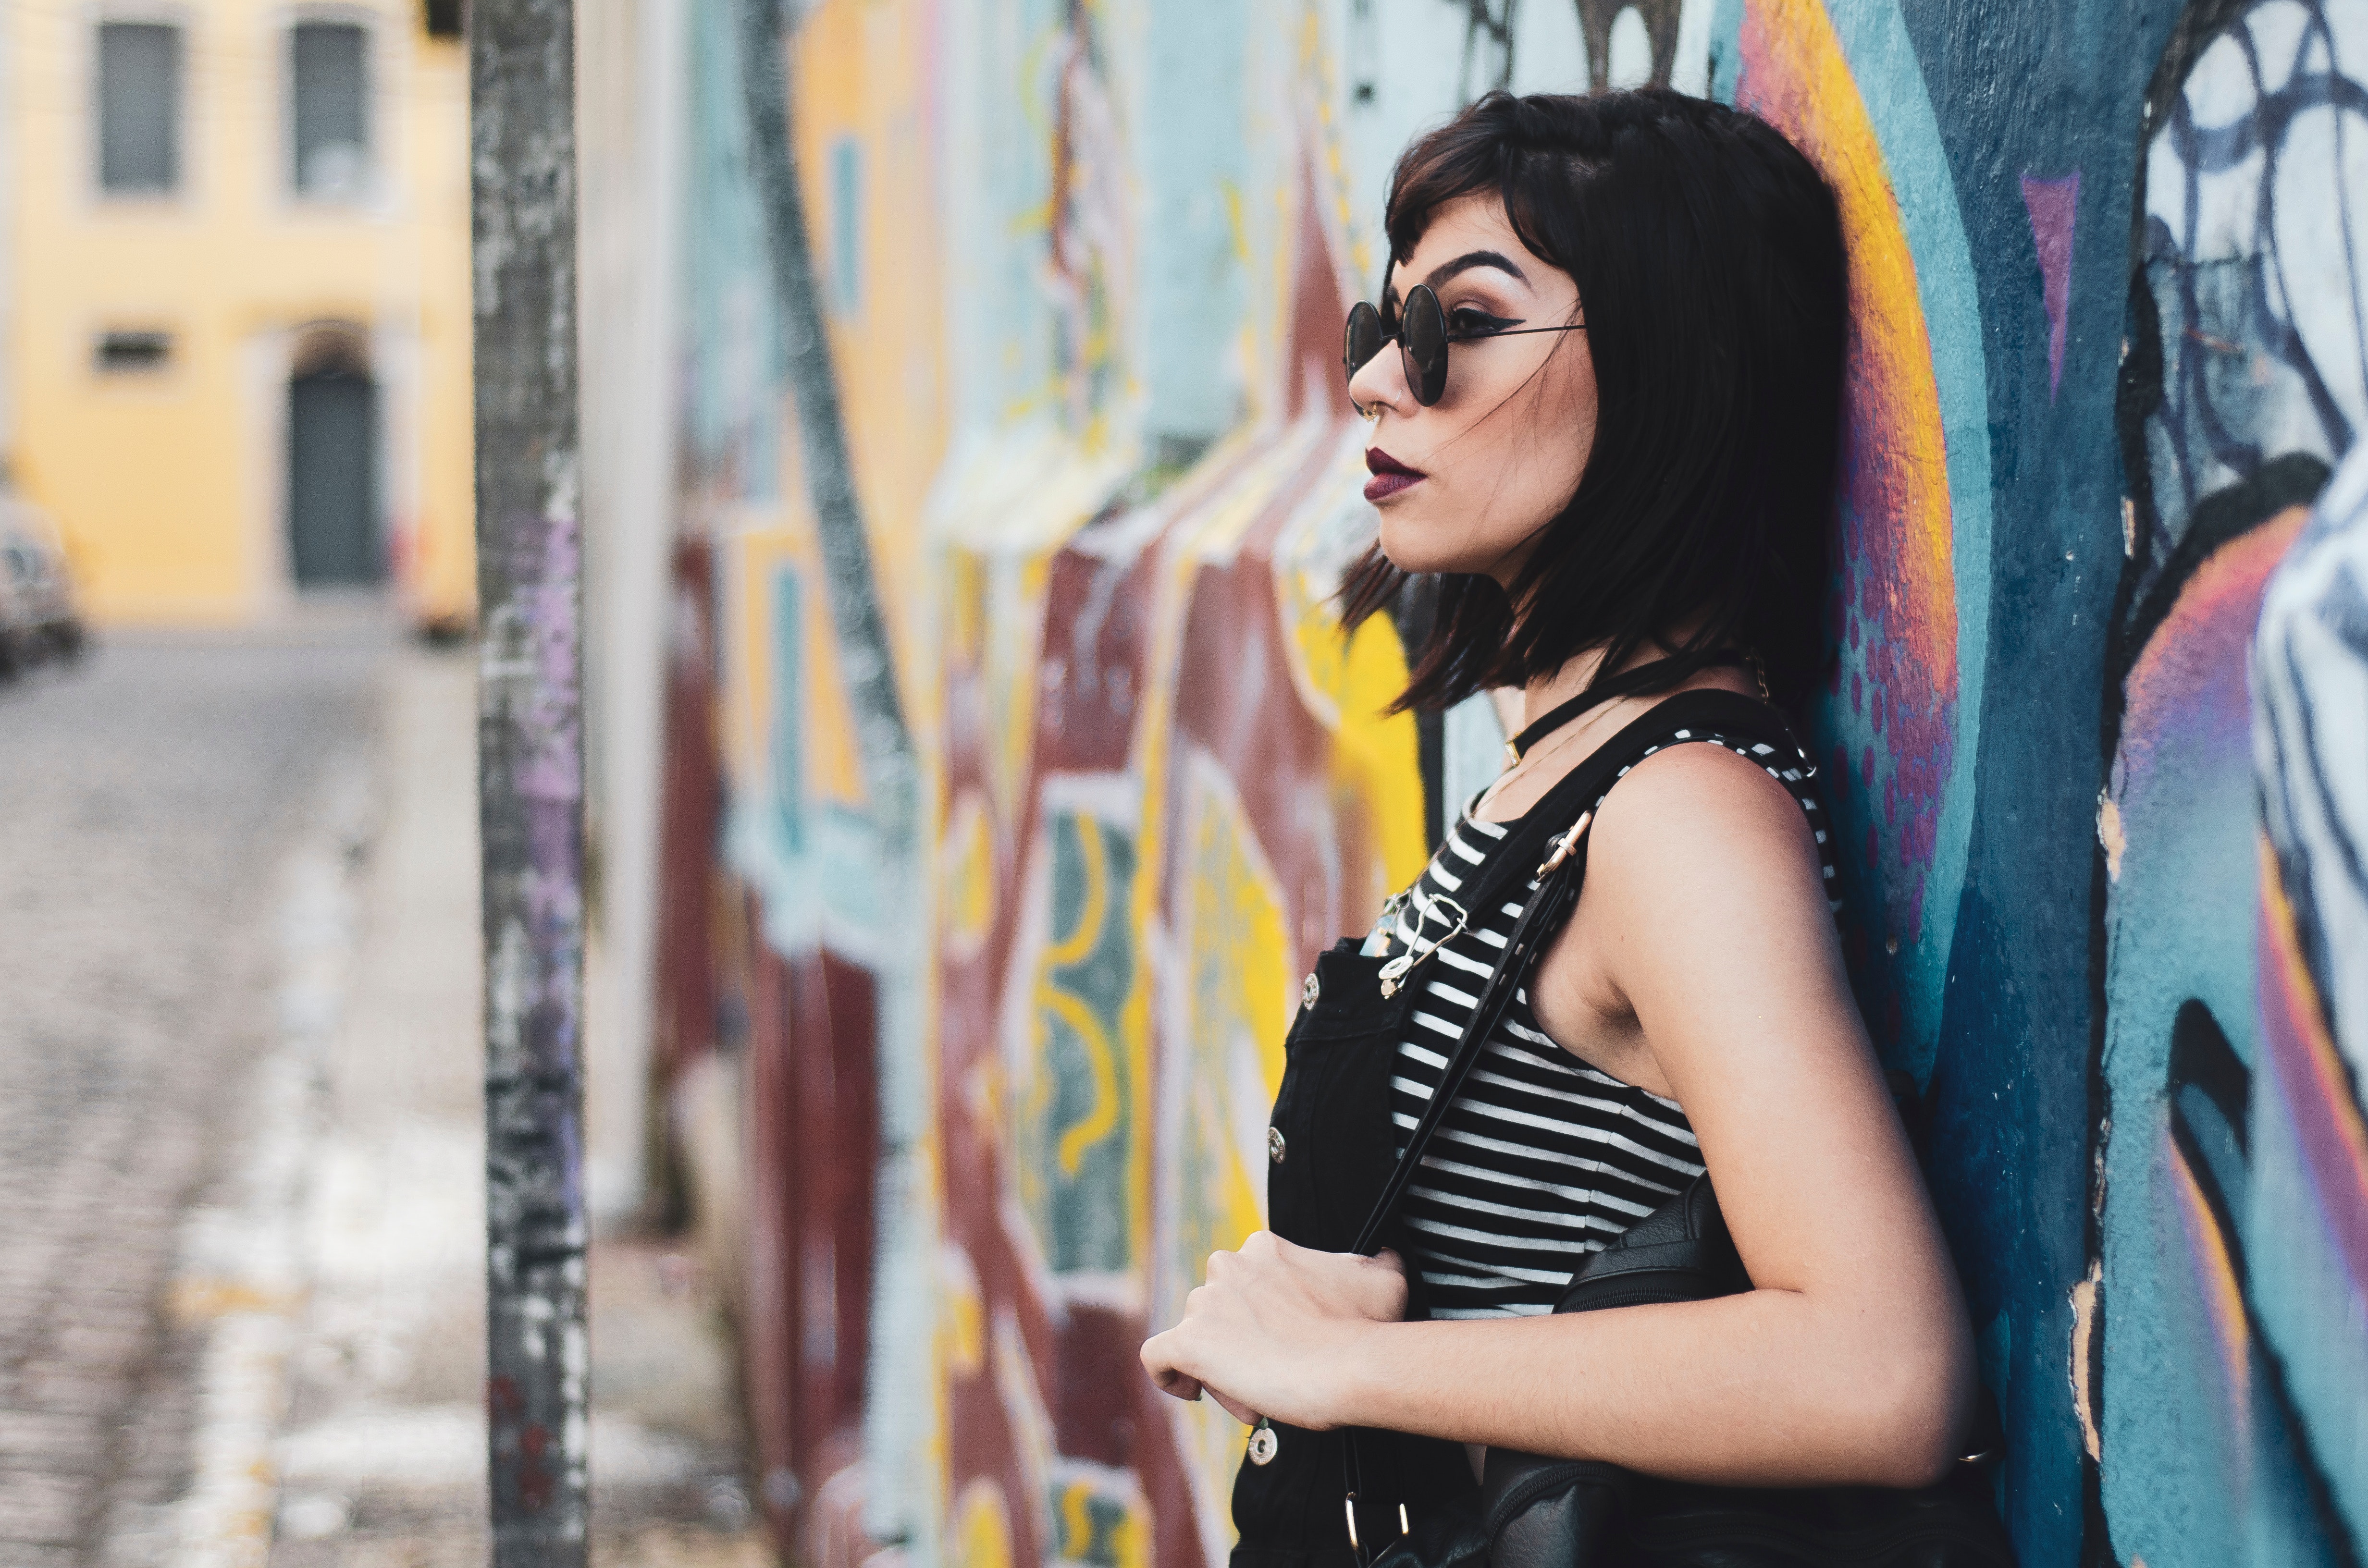
eyewear, yellow, beauty, street art, glasses, street fashion, wall, cool, sunglasses, fashion, graffiti, art, urban area, black hair, photography, lip, photo shoot, infrastructure, mural, visual arts, street, vision care, smile, dress, model, long hair, Colorfulness, style, artist, road